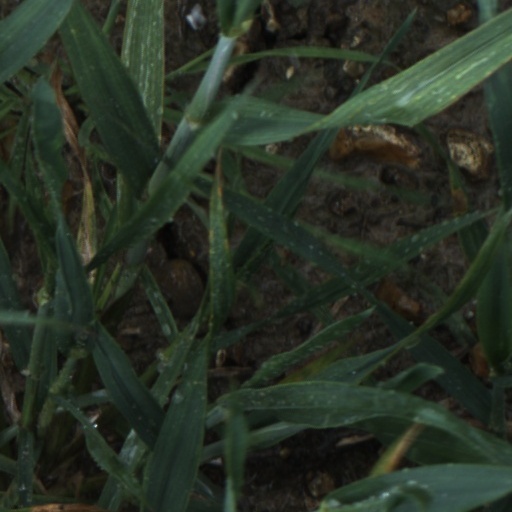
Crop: wheat